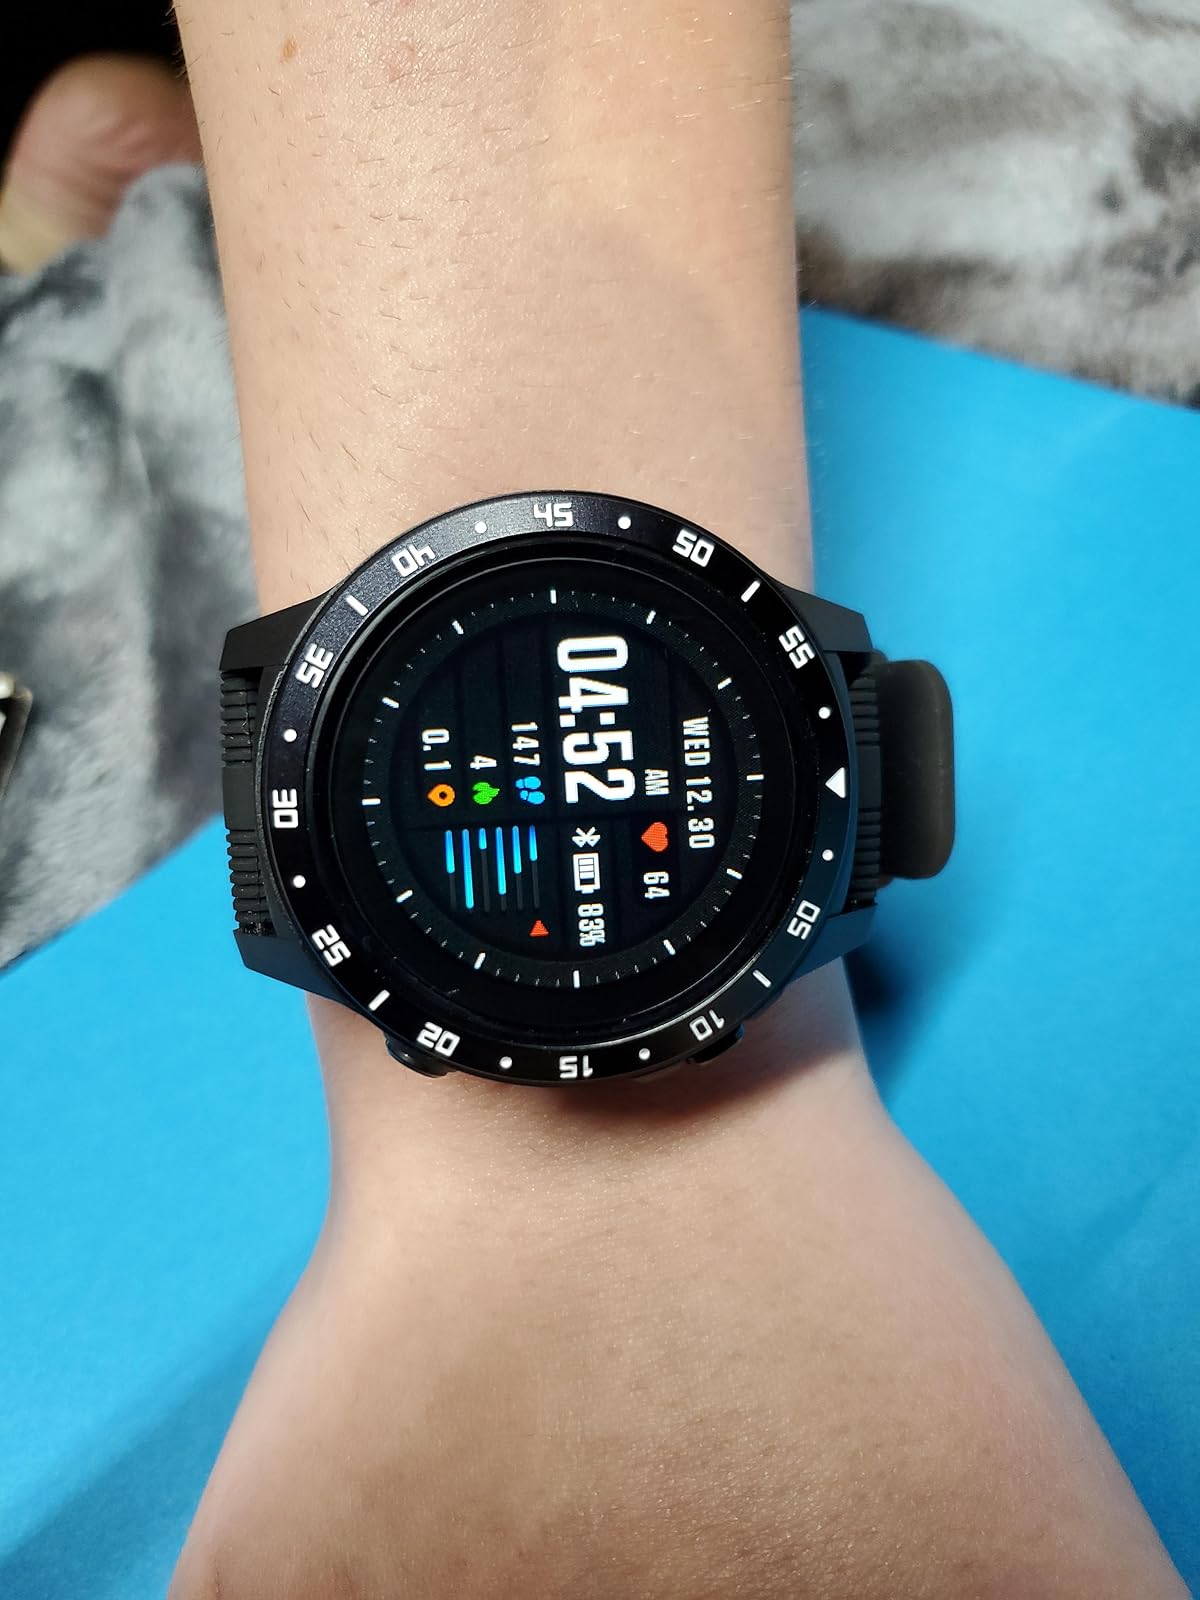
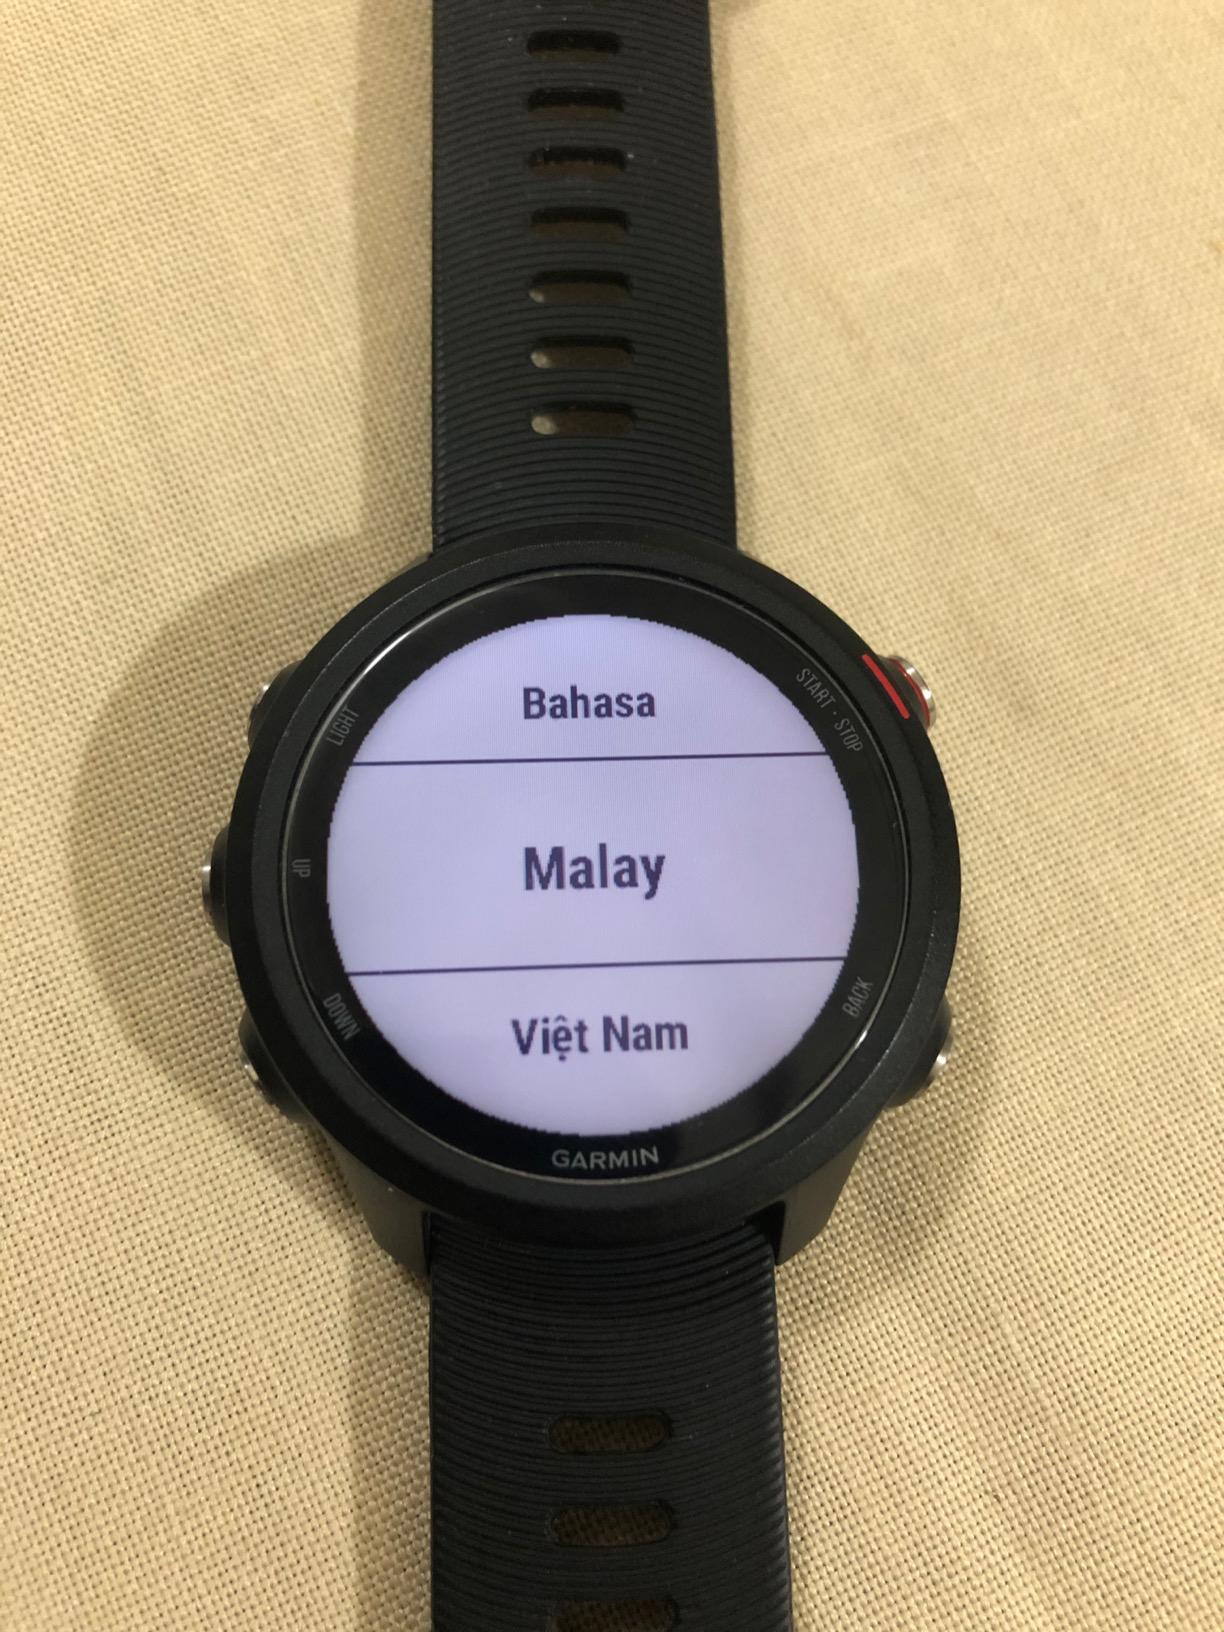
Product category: smartwatch
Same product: no